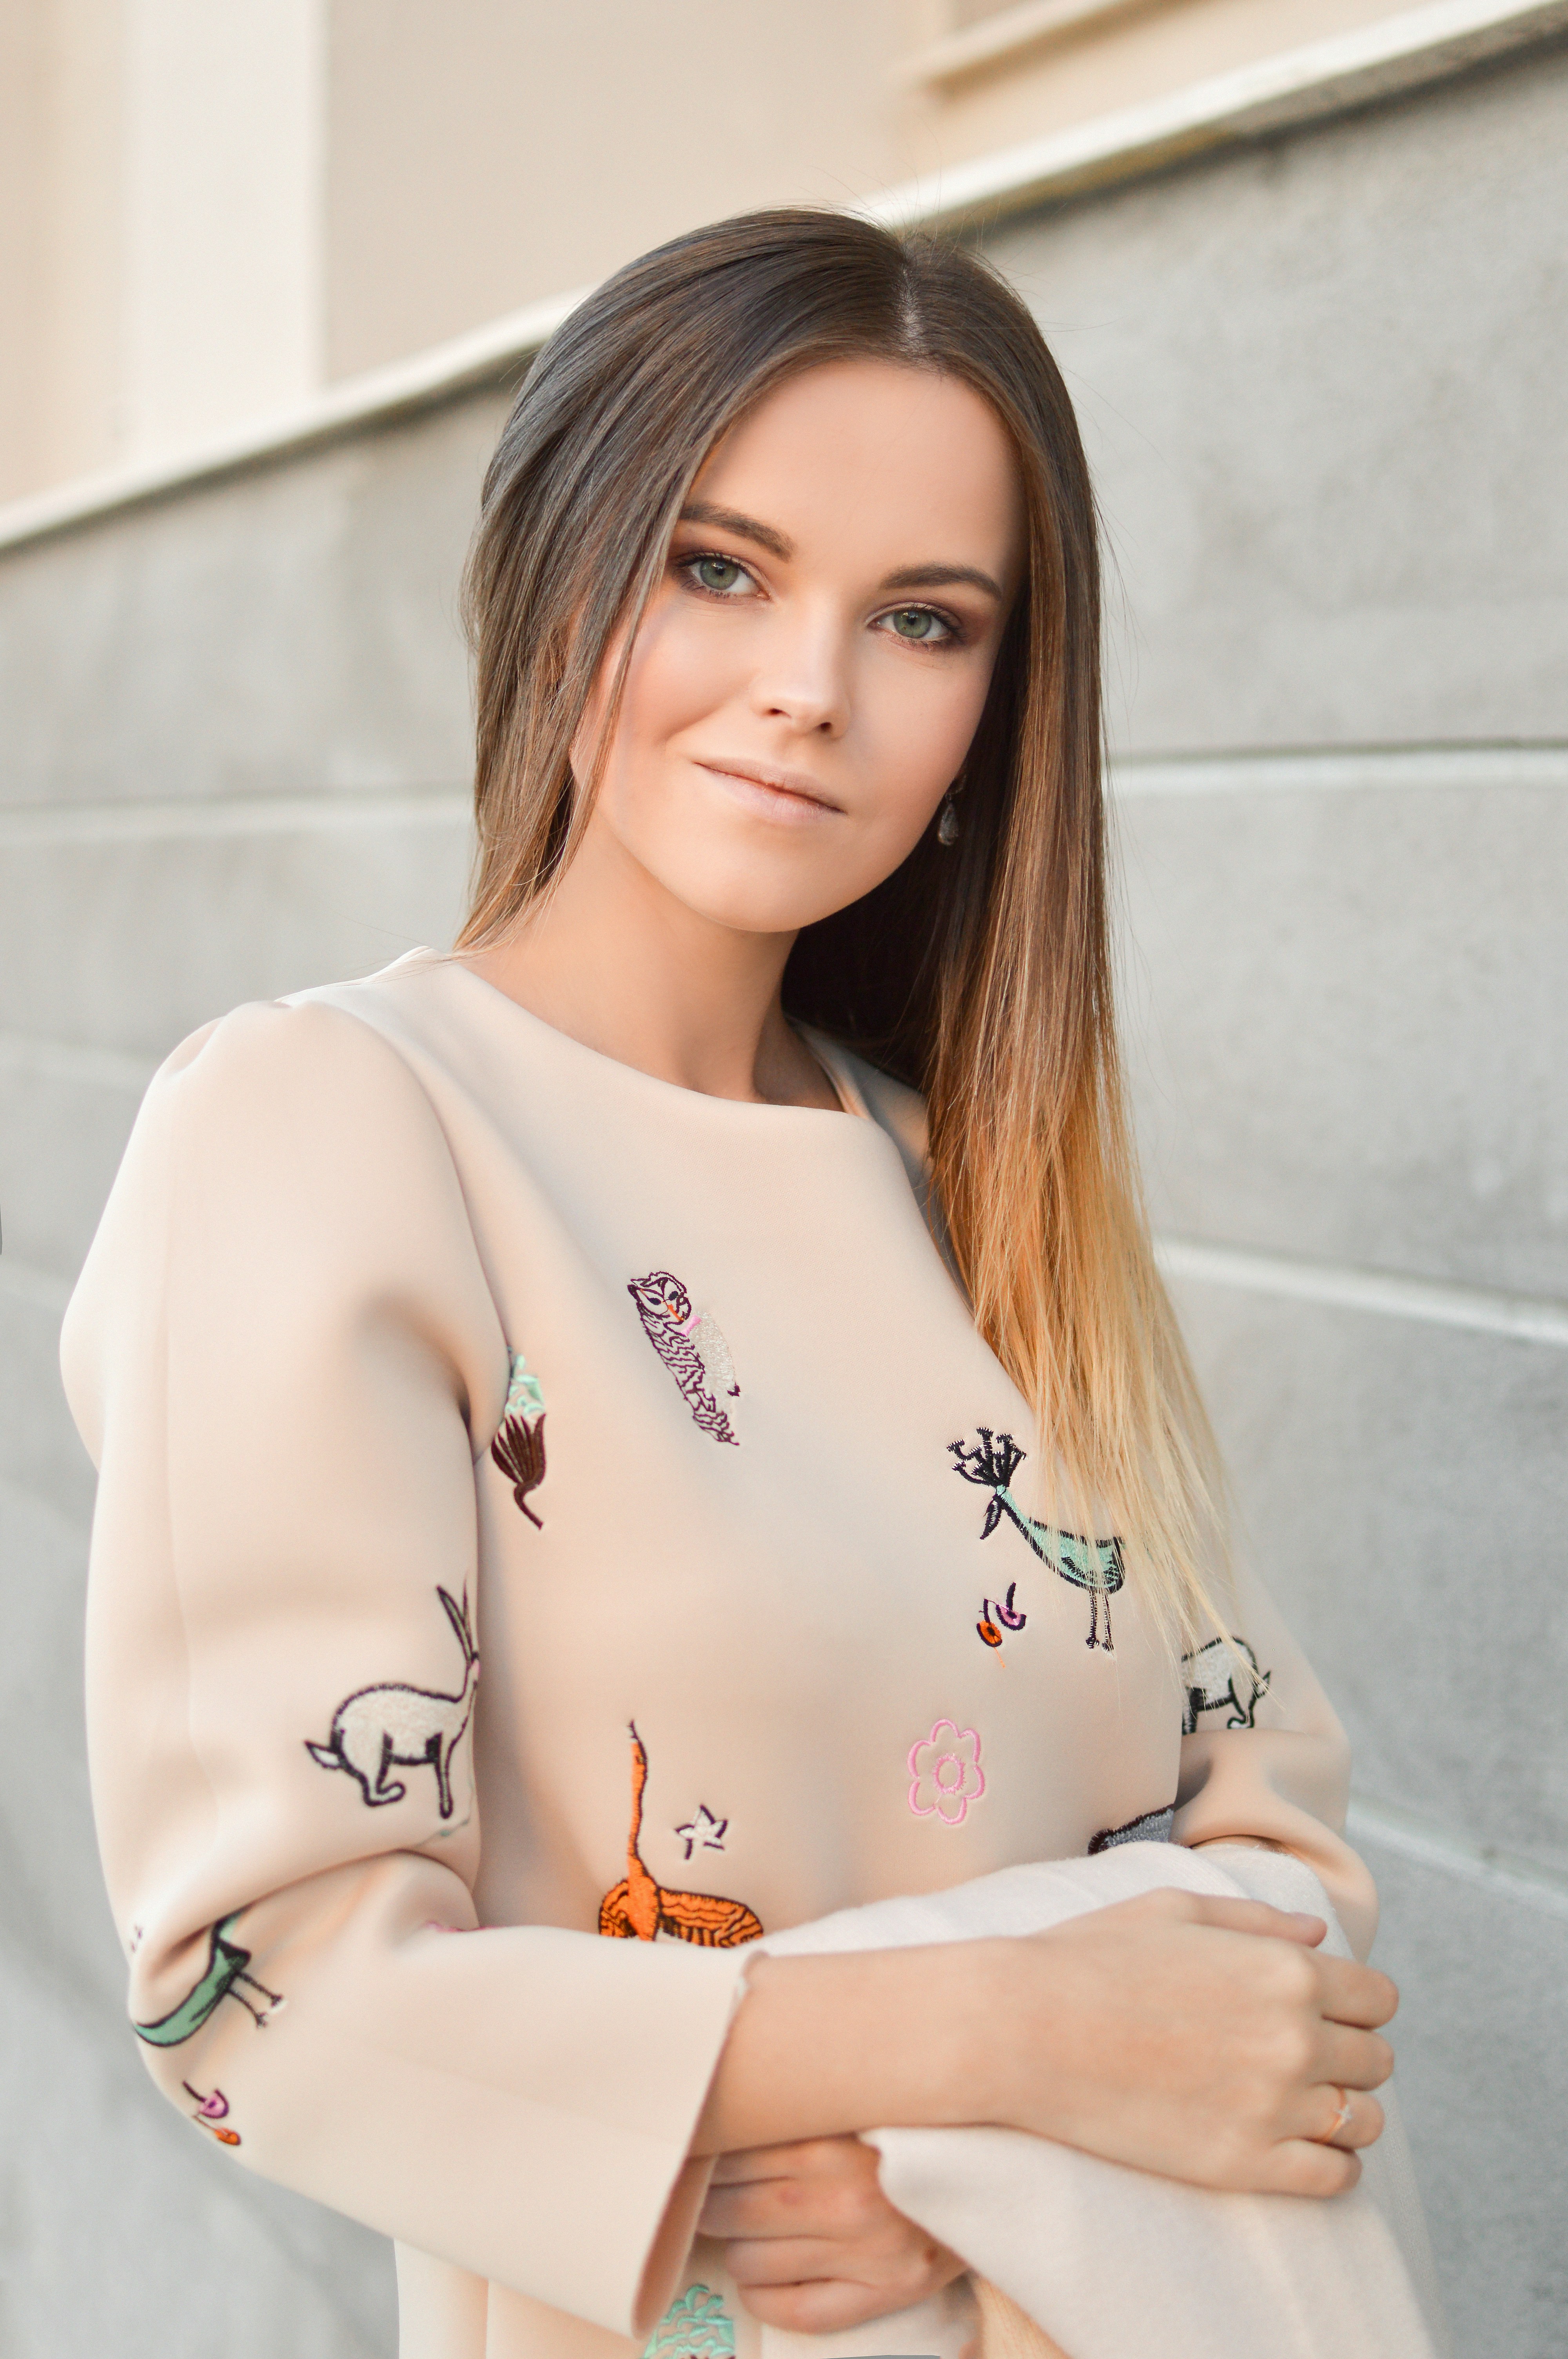
Gender: women